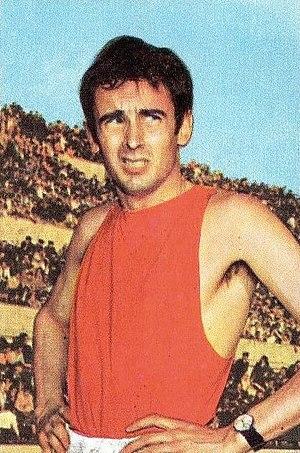
Philippe Clerc est un athlète suisse, spécialiste des épreuves de sprint.